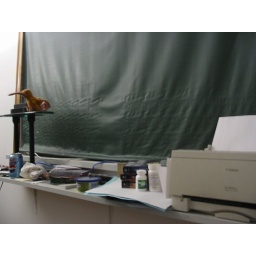
The shelf below my window and above my bed.